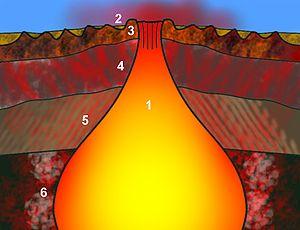
La lithosphère océanique est un ensemble rigide de la Terre interne, formé par la croûte océanique et le manteau lithosphérique sous-jacent. Elle repose sur la partie plastique du manteau supérieur, l'asthénosphère, et se situe sous la couche océanique, formant le plancher des océans.